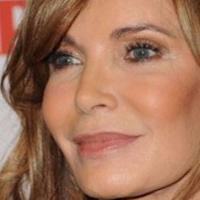
Age group: age 41-55